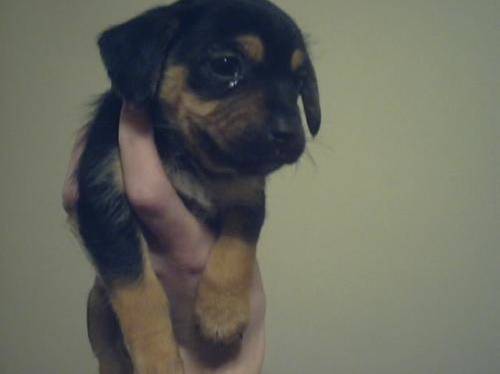
Label: dog